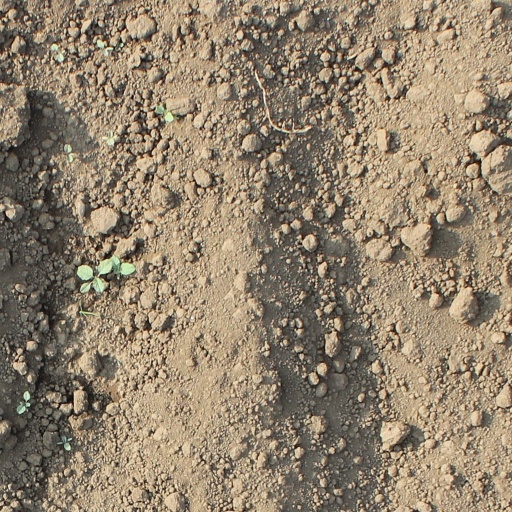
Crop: soybean